Namgyal Lhamo

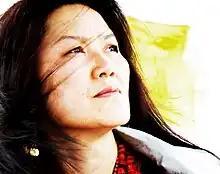
Namgyal Lhamo

Namgyal Lhamo is an internationally acclaimed Tibetan Opera, classical singer and actor. She is based in Utrecht, The Netherlands.